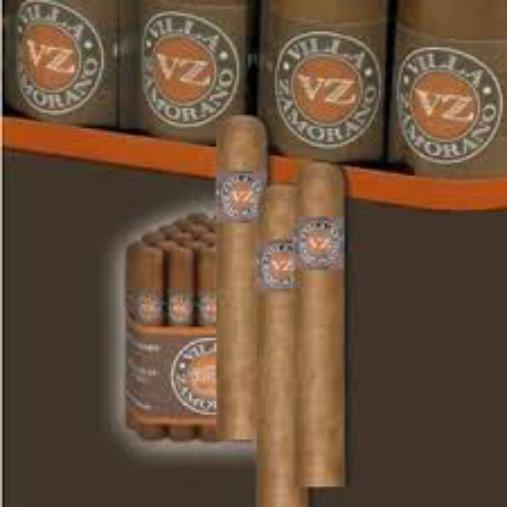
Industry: Necessities